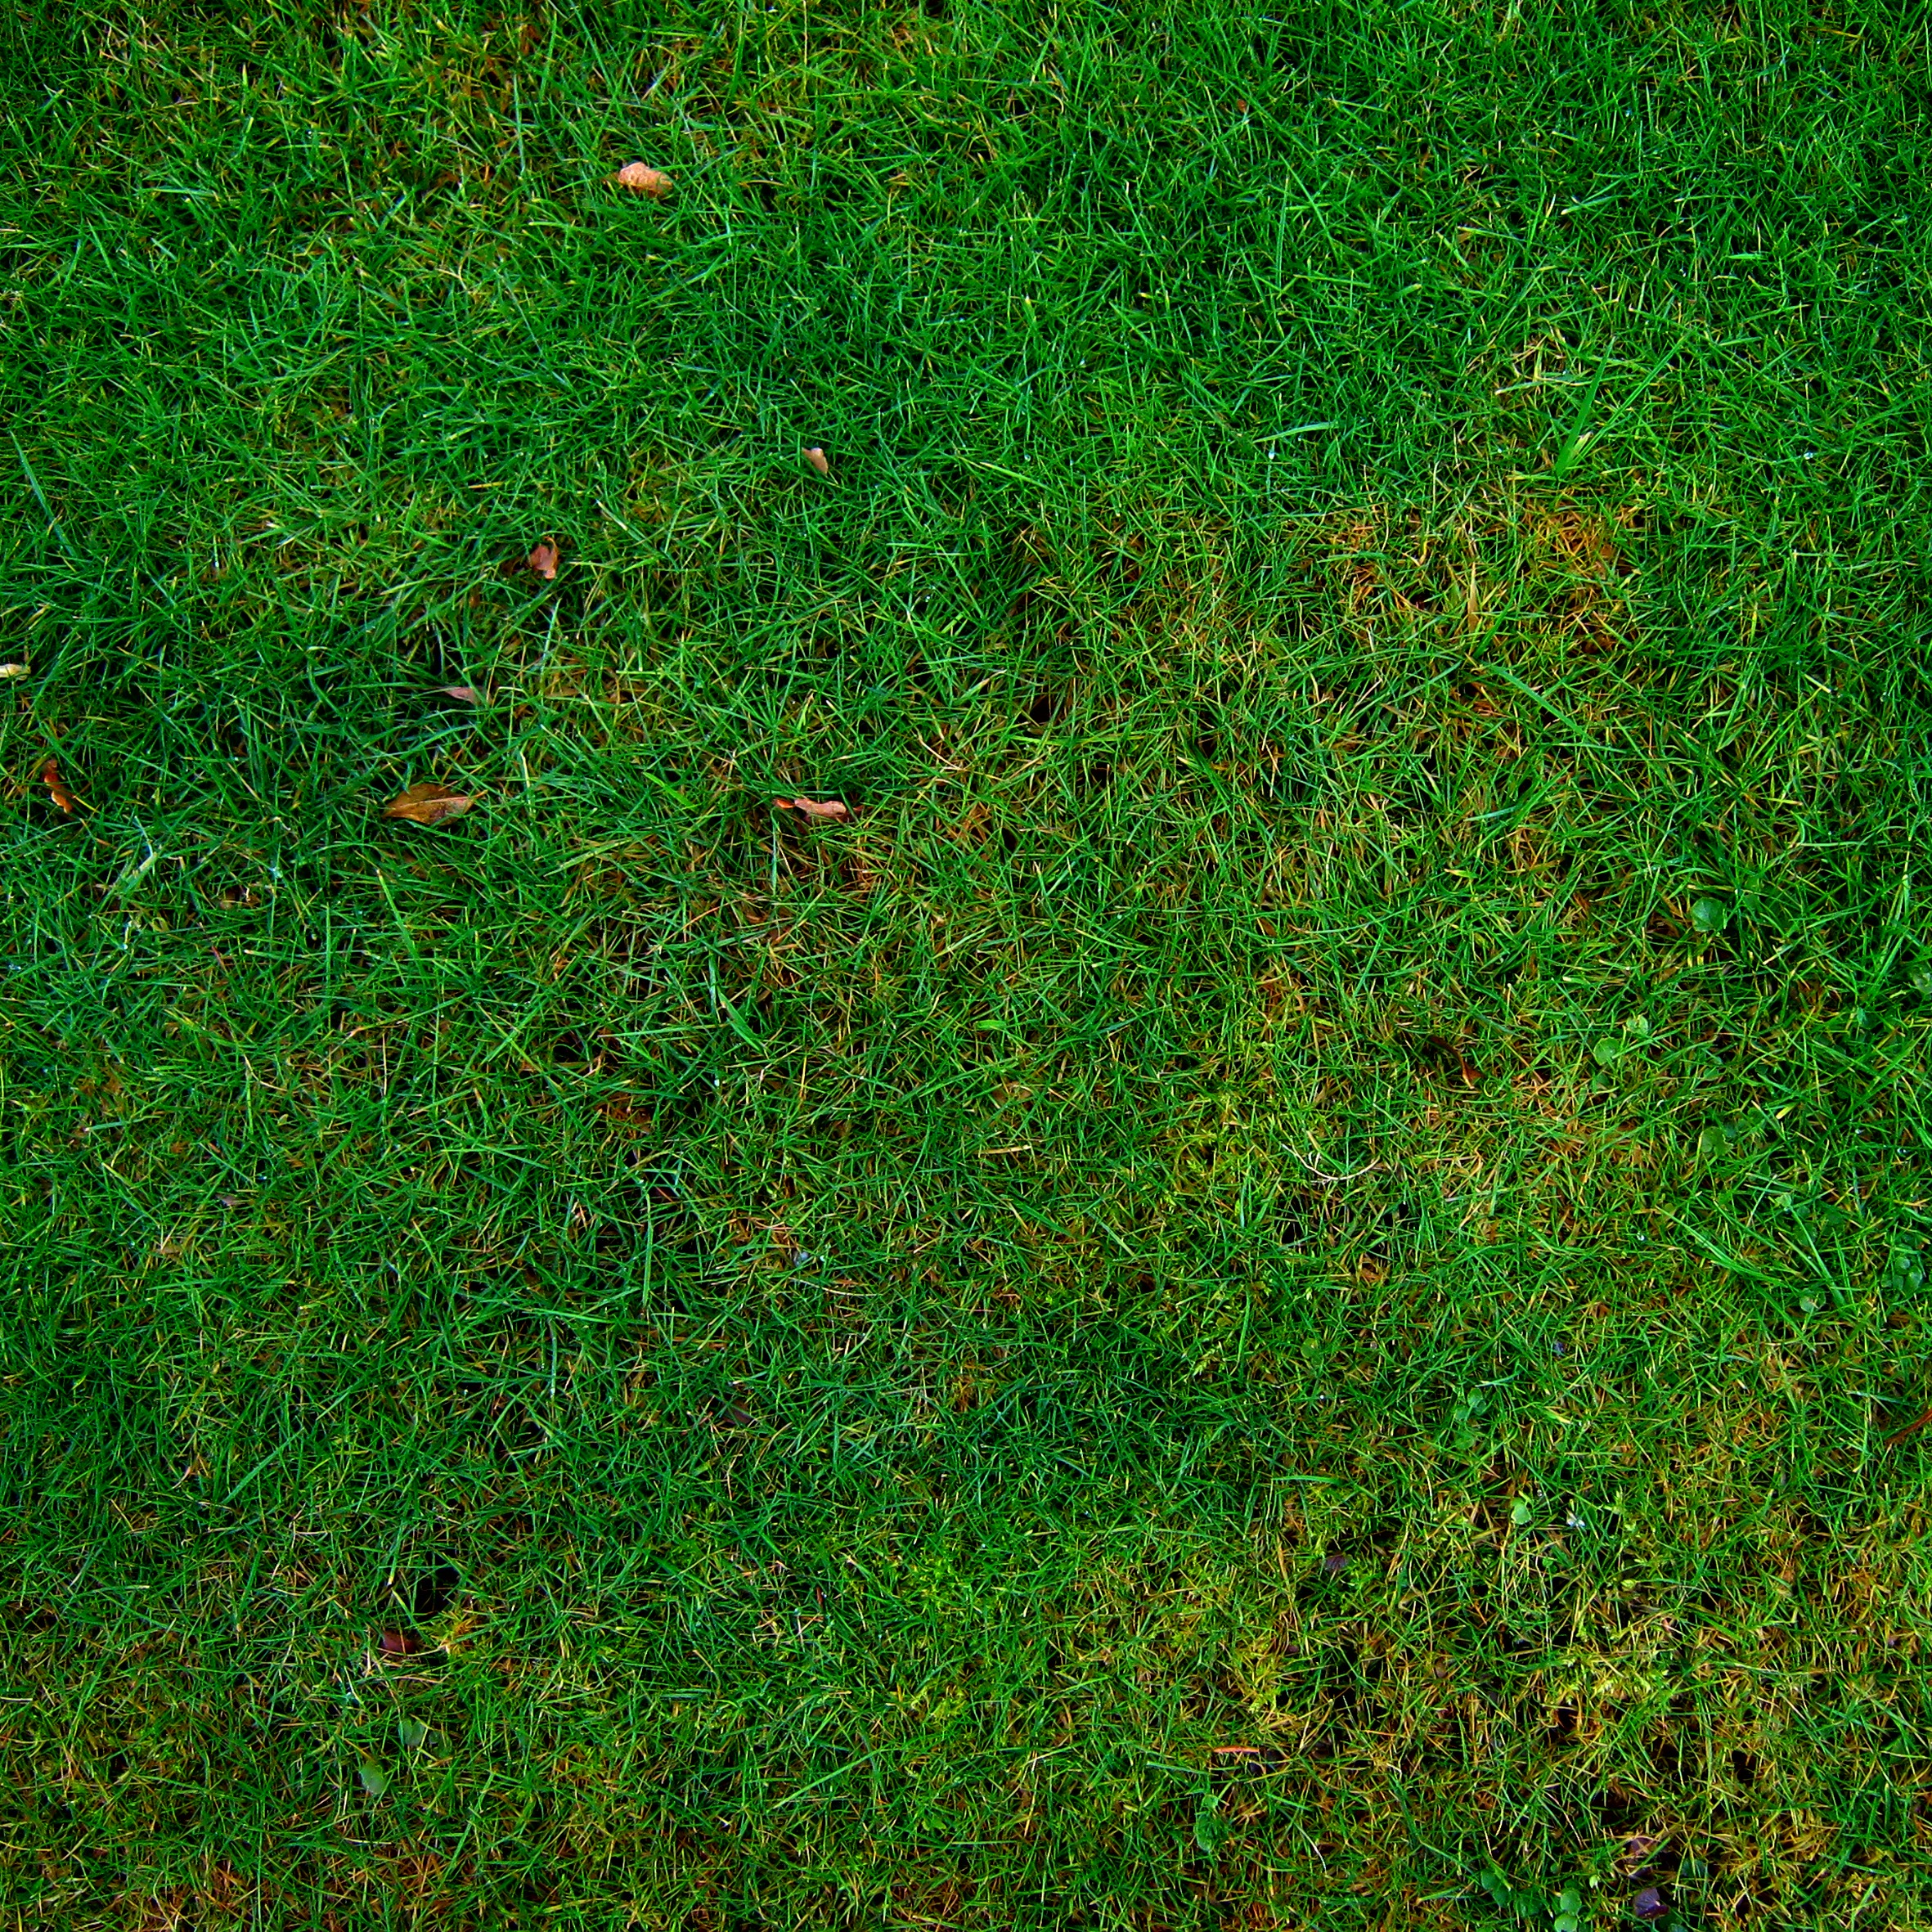
grass, structure, plant, field, lawn, meadow, texture, leaf, flower, moss, green, soil, grassland, woodland, habitat, halme, natural environment, grass family